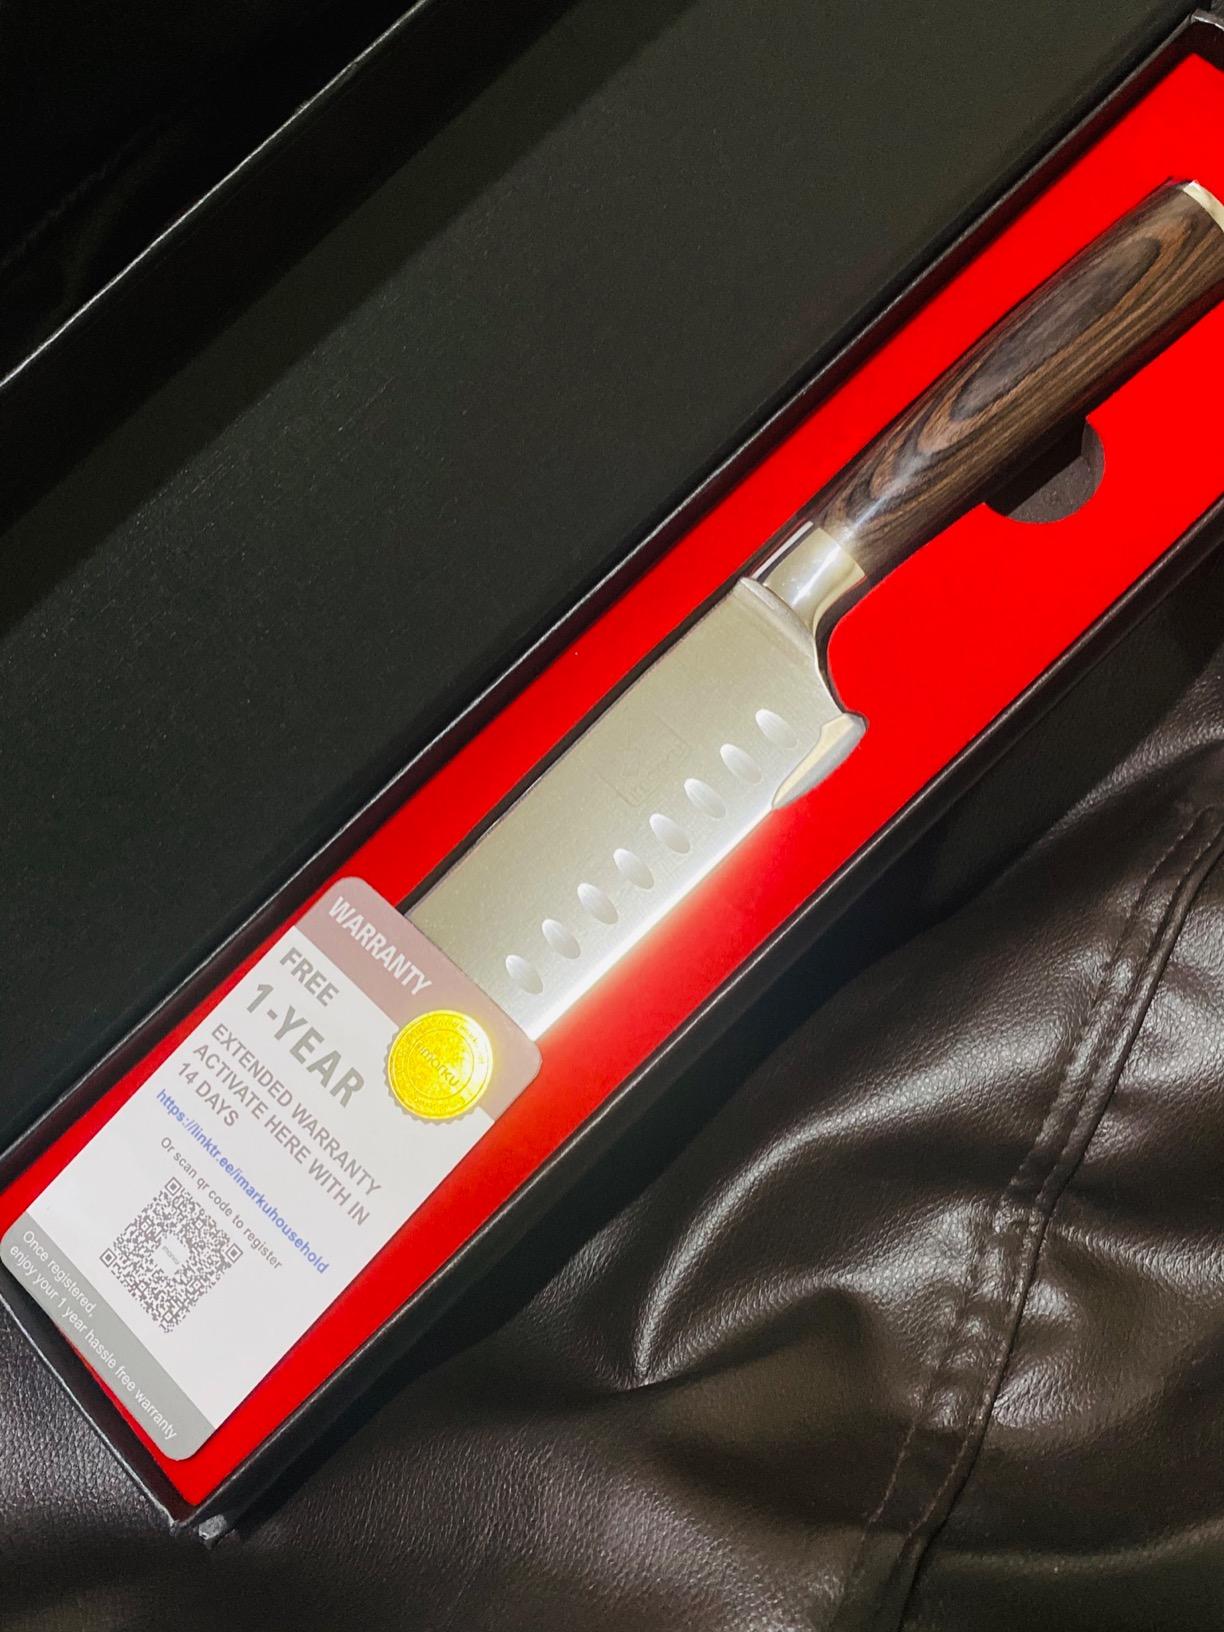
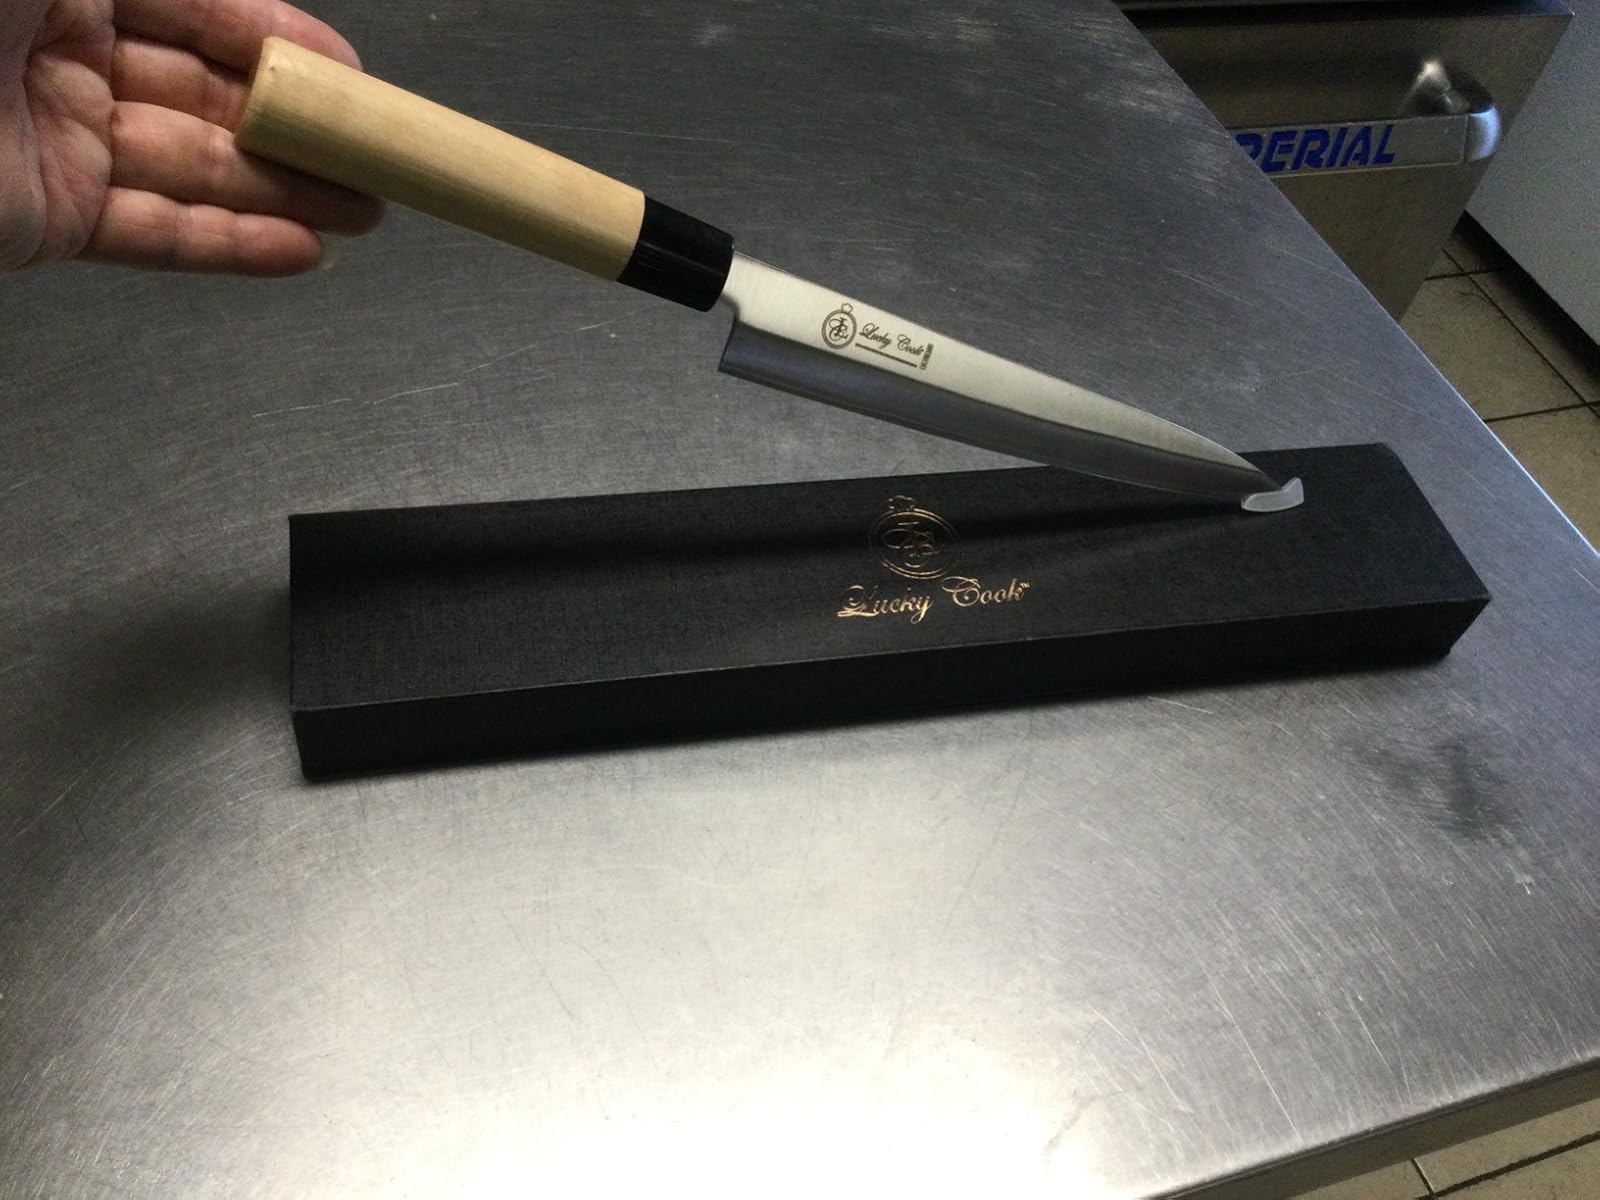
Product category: items_knife
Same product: no